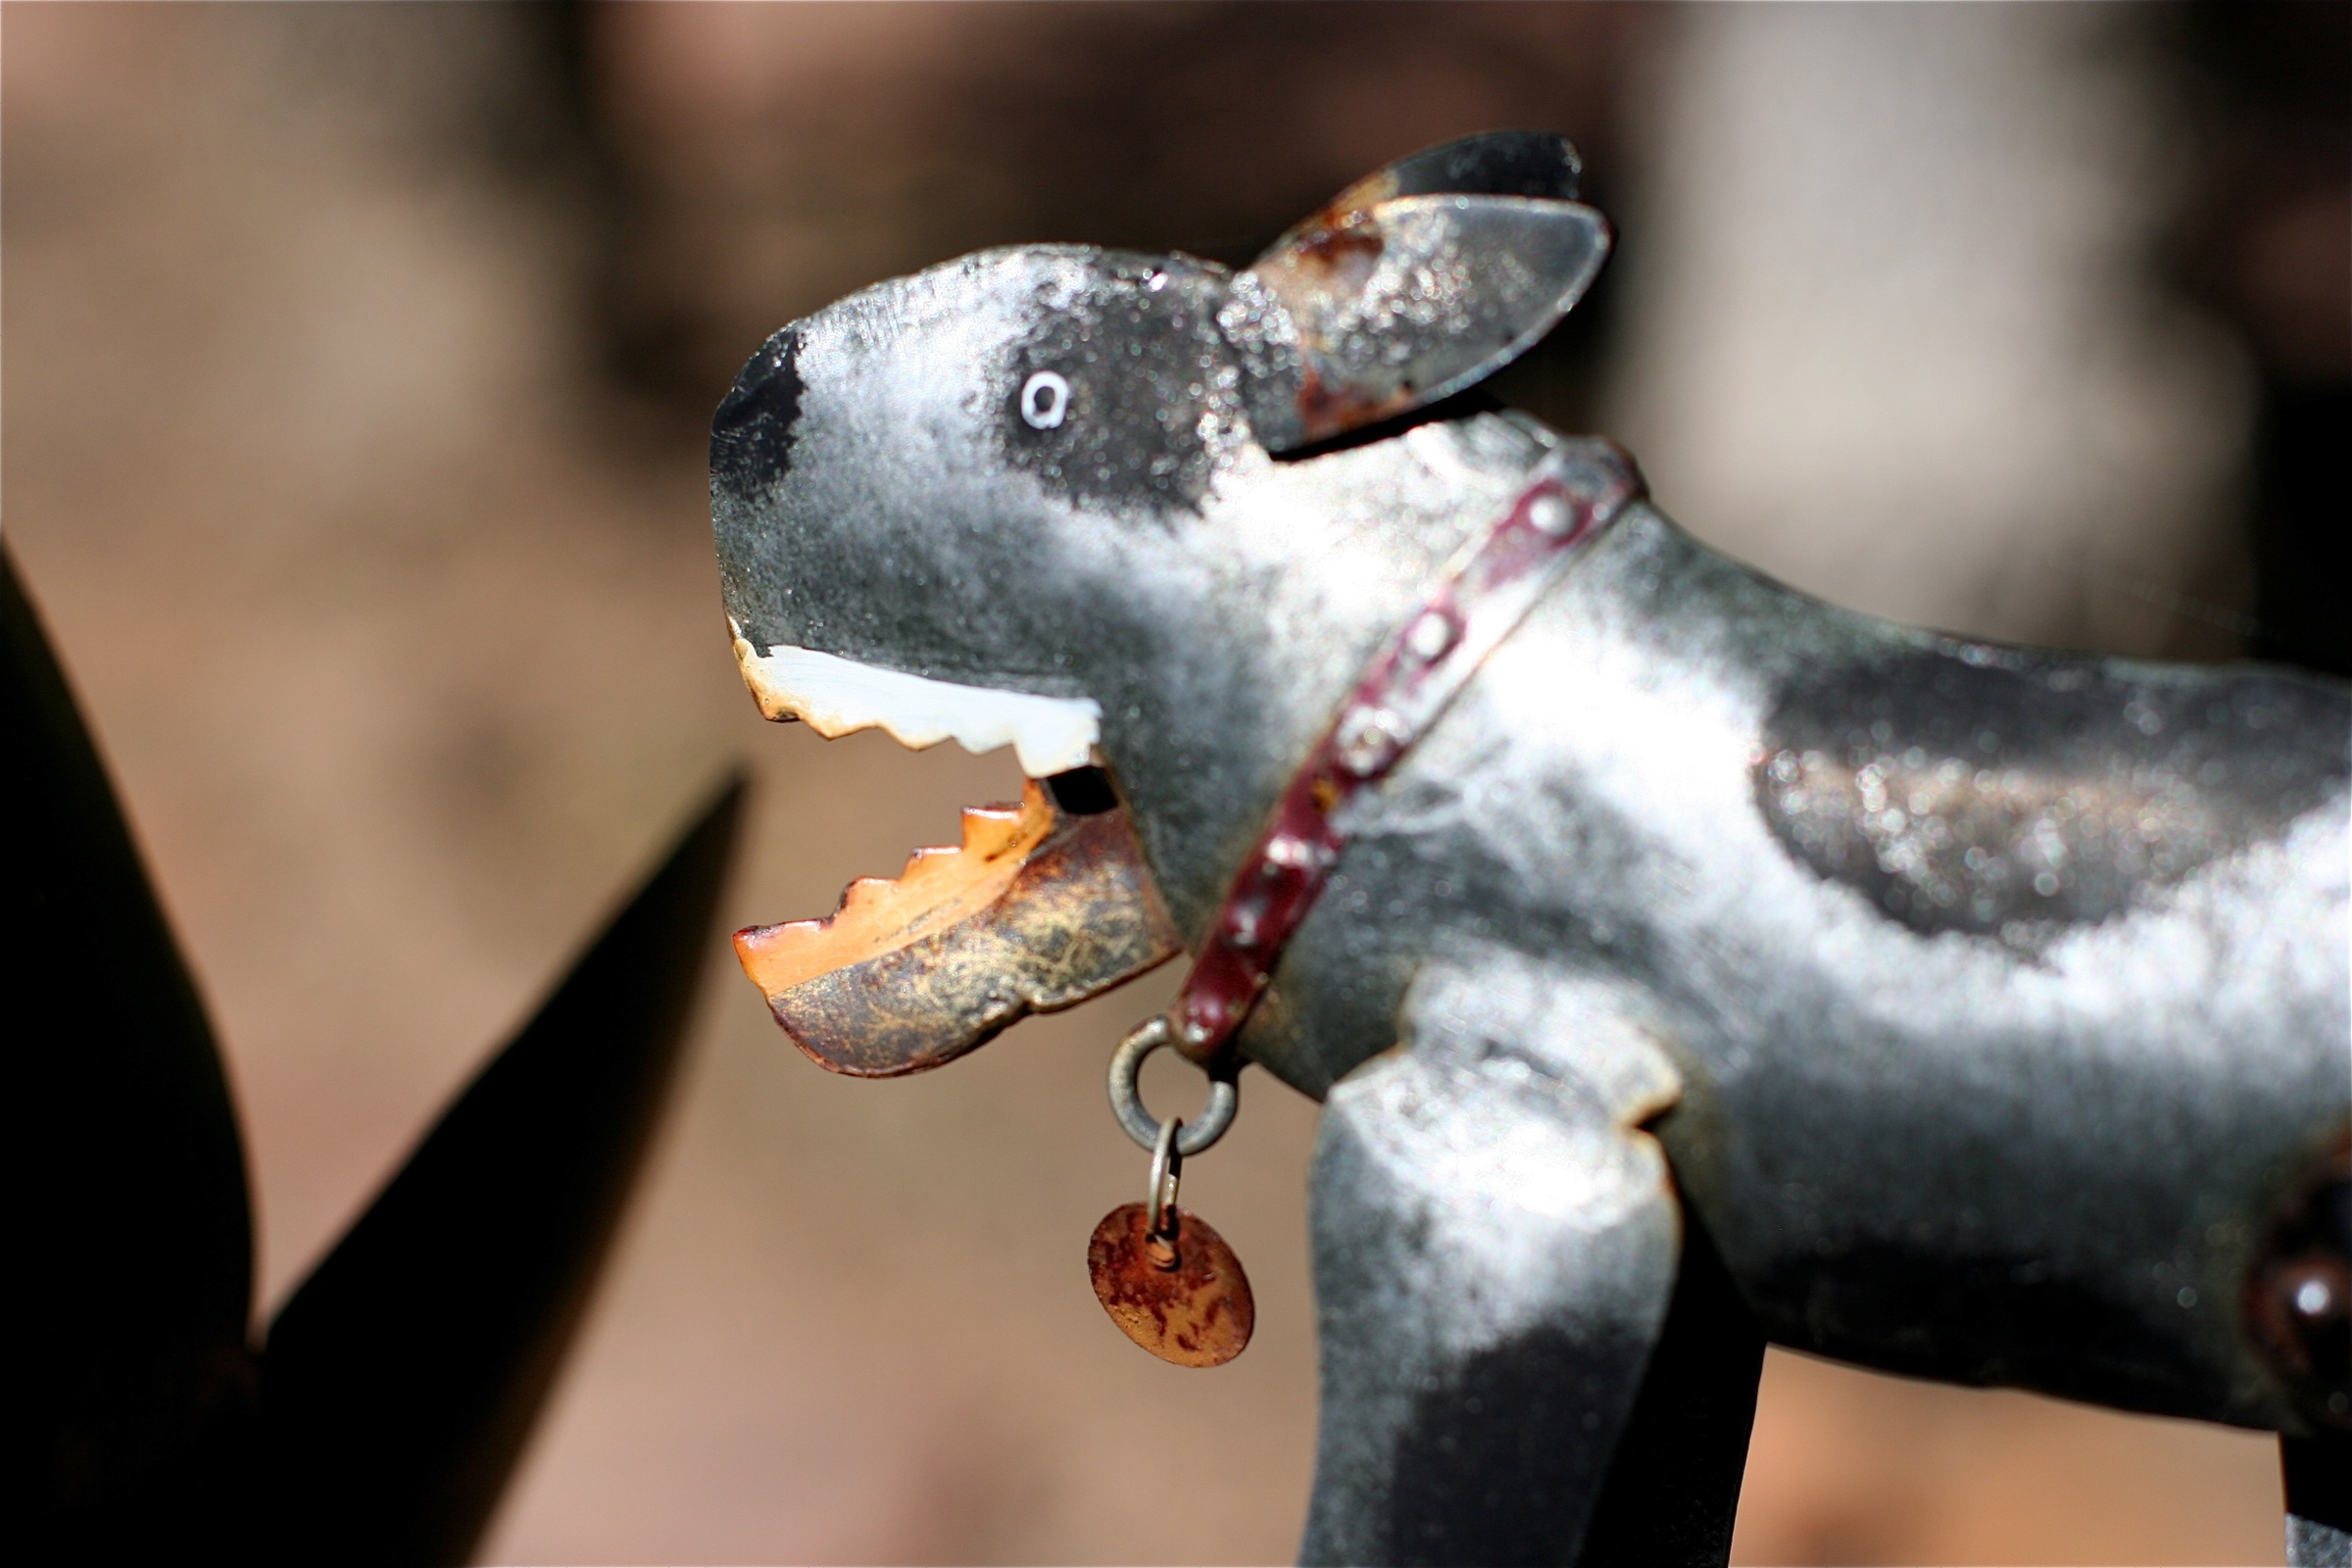
dog, statue, close up, sculpture, art, dog like mammal